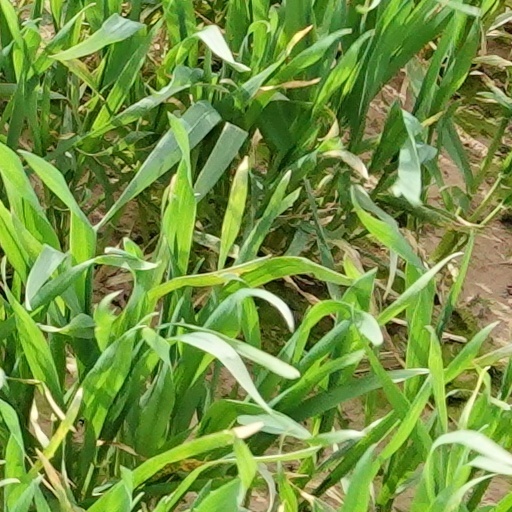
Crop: wheat